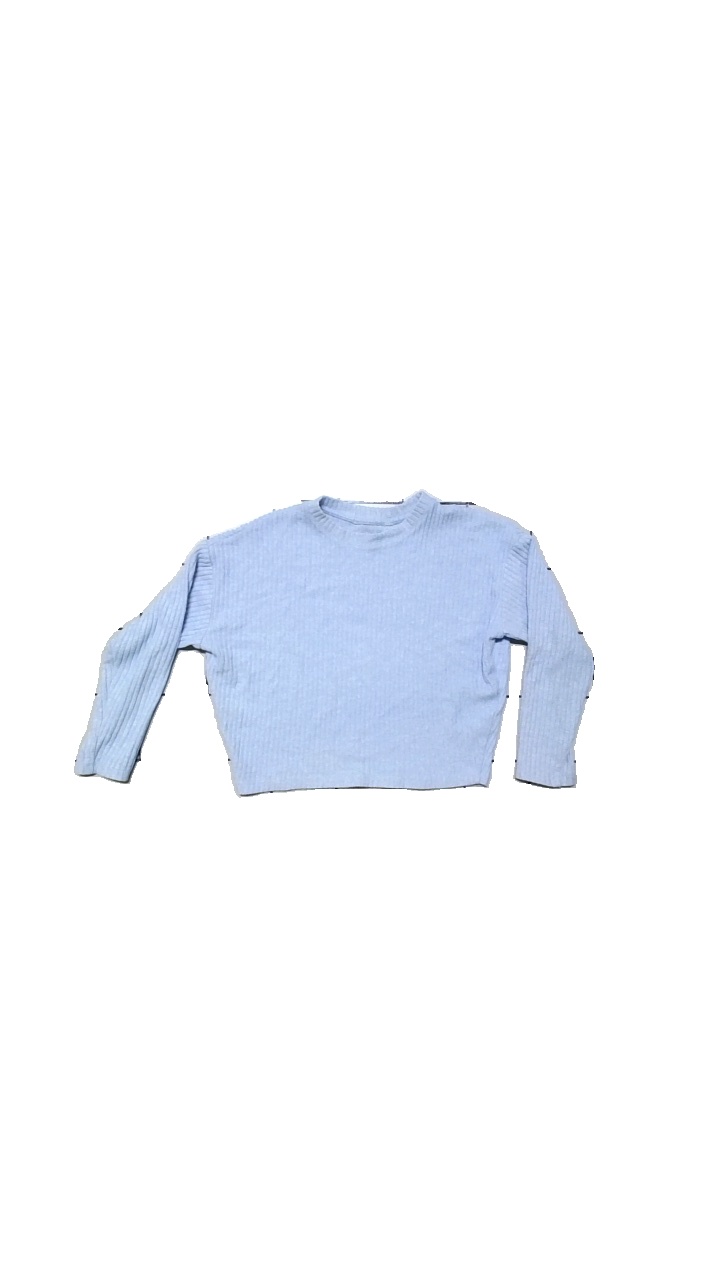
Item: Top (Ladies)
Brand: Missing
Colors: Blue
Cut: Regular
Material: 52%Viscos,45%polyester,3%Elastan
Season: All
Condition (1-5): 2
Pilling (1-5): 1
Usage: Export
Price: <50